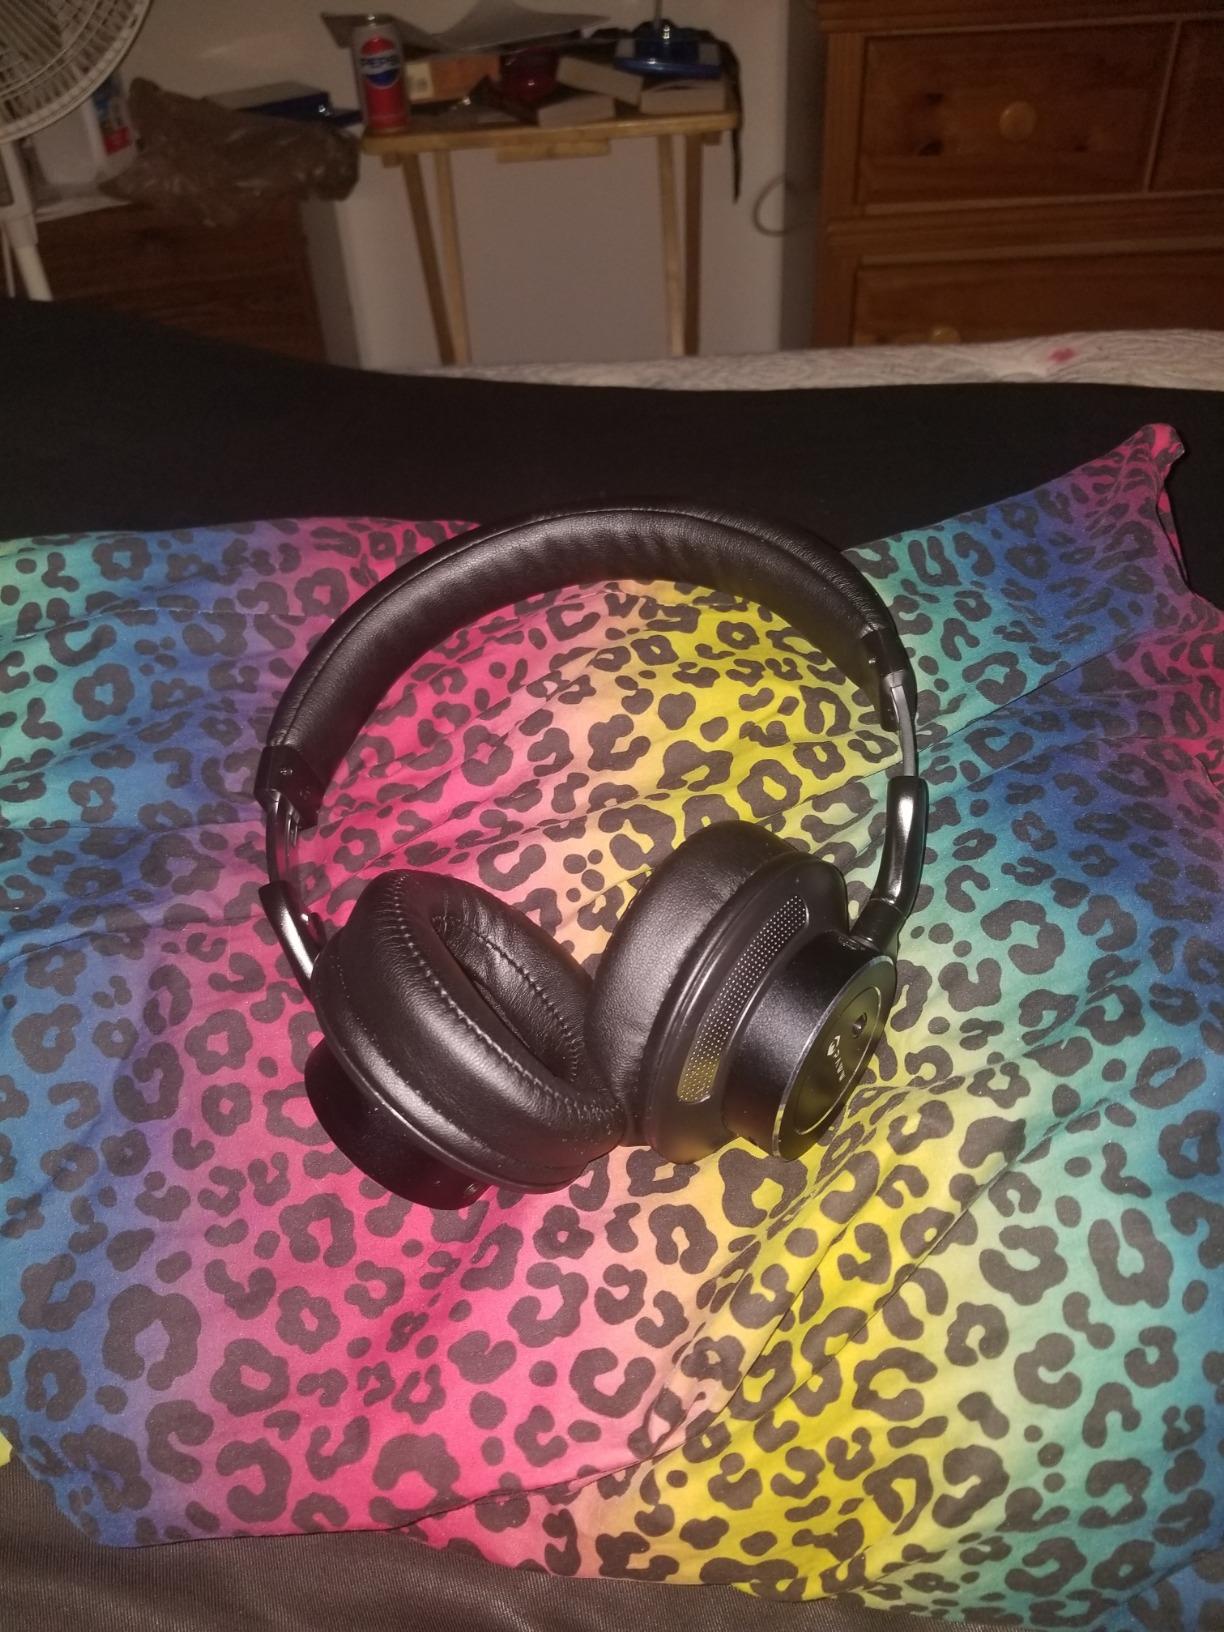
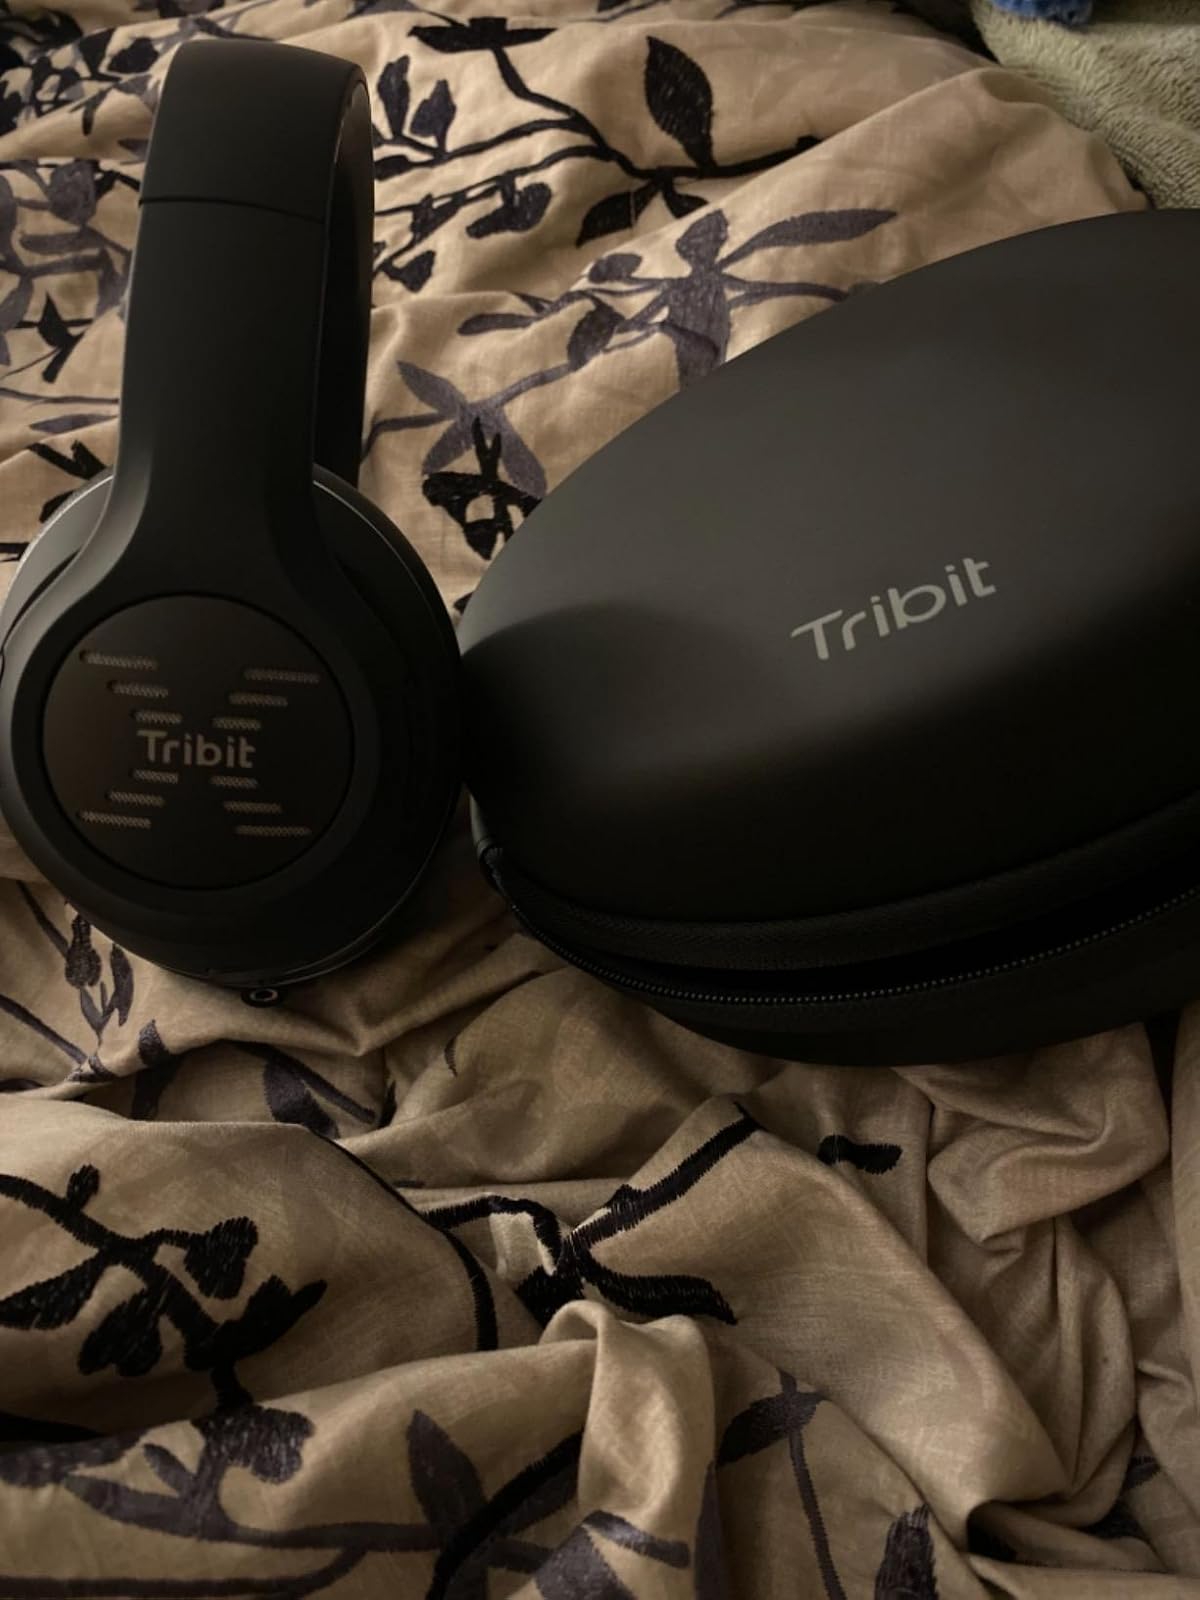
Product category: headphones
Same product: no